Foehn wind

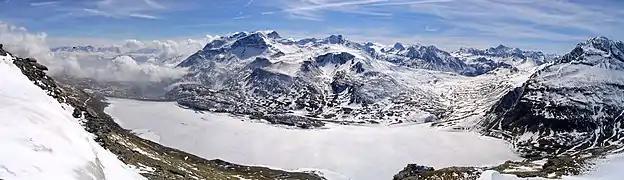
The warm moist air from northern Italy is blocked on the windward side, loses much of its water vapor content, and descends on the French plateau and valley of the Mont-Cenis range in the Maurienne valley.

There are four known causes of the Foehn warming and drying effect. These mechanisms often act together, with their contributions varying depending on the size and shape of the mountain barrier and on the meteorological conditions, such as the upstream wind speed, temperature and humidity.